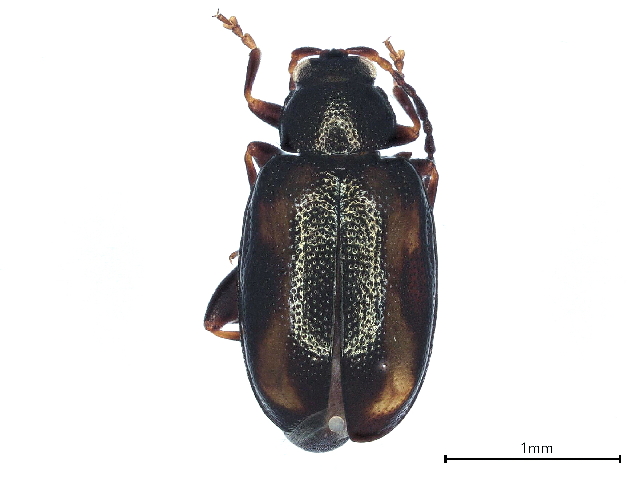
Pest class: striped_flea_beetle